Austromerope

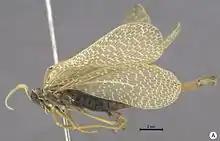
"A. brasiliensis" lateral view

Austromerope is a genus of forcepfly which contains only two known species, "Austromerope poultoni" from Western Australia, and the South American "Austromerope brasiliensis". They are small scorpionflies, with large forceps-like structures at the tail and two pairs of wings. Only adults and eggs from captured adults are known - no larval stage has been seen. Much of the biology of these insects is not known, due to their secretiveness and rarity.